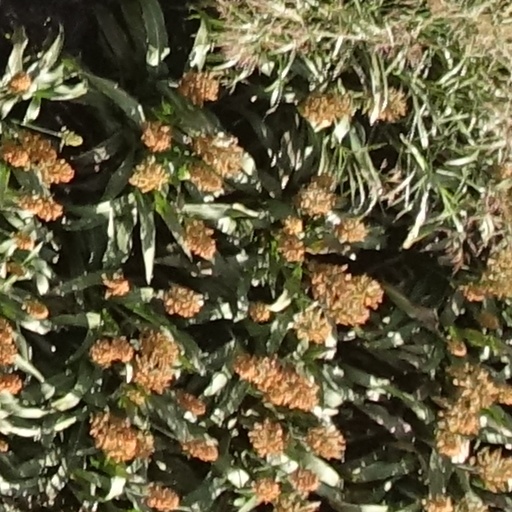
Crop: sorghum